Maigonis Valdmanis

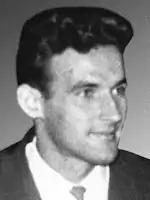
Maigonis Valdmanis in 1933

Maigonis Valdmanis (September 8, 1933 – October 30, 1999) was a Soviet and Latvian basketball player and coach. He was born in Riga.